Sheila Siwela

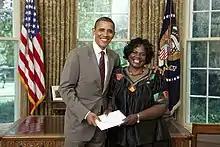
President Barack Obama welcomes Ambassador Sheila Z. Siwela of the Republic of Zambia to the White House on June 28, 2010, during the credentials ceremony for newly appointed ambassadors to Washington, D.C. [White House photo

Sheila Z. Siwela was appointed as Zambia’s ambassador to the United States on June 25, 2010 and from 2005 to 2008, she was Zambia’s Ambassador to Zimbabwe.